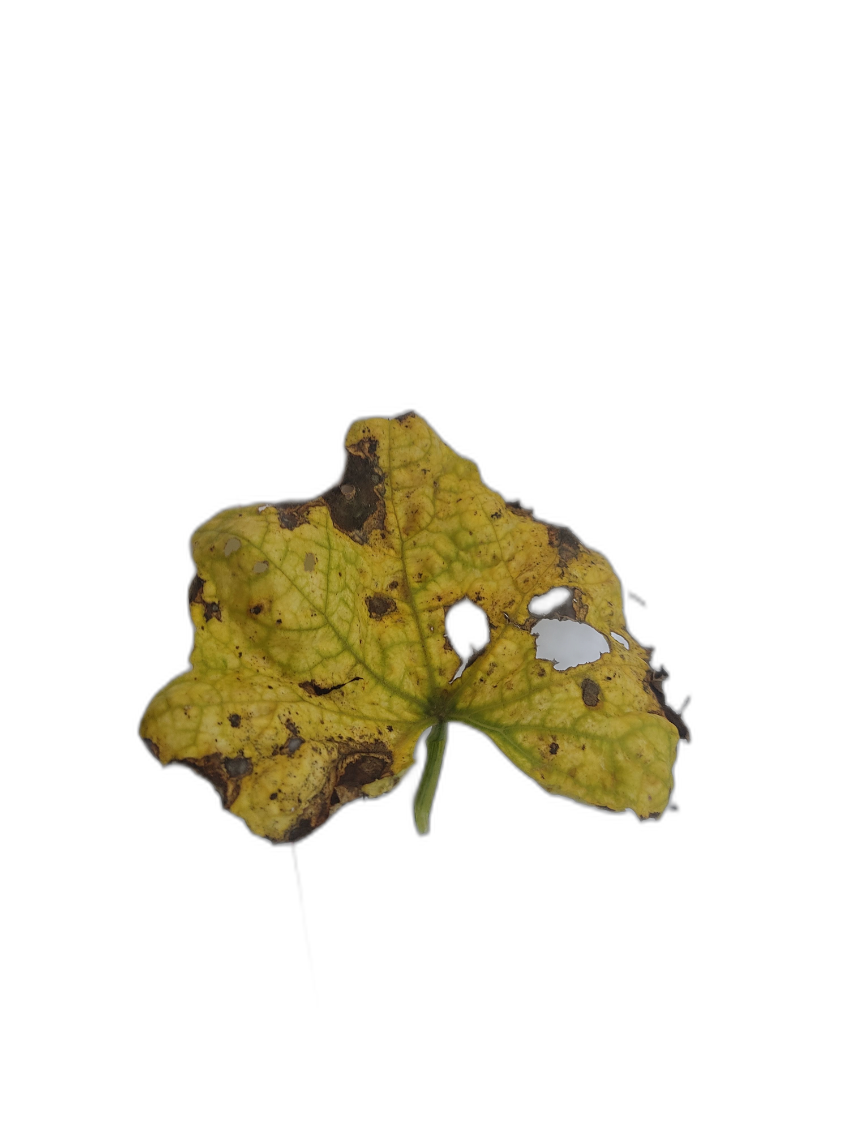
Crop: Zucchini
Label: Anthracnose